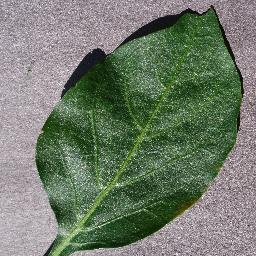
Label: Pepper,_bell___healthy